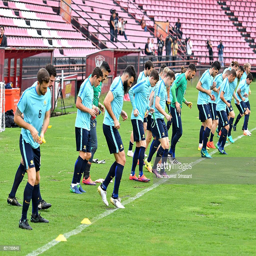
team warm up during a training session .